Murrayfield railway station

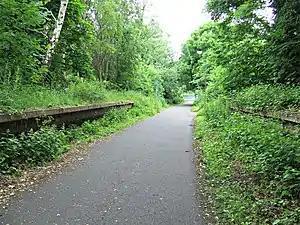
Platform remains in 2013

Murrayfield railway station served the area of Murrayfield, Edinburgh, Scotland from 1879 to 1962 on the Leith Branch.